Military career of George Washington

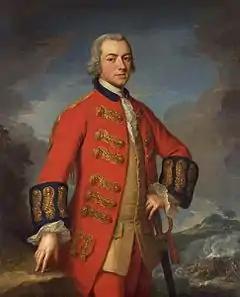
General Sir Henry Clinton

Meanwhile, Burgoyne, out of reach from help from Howe, was trapped and forced to surrender his entire army on October 17, ten days after the Battle of Bemis Heights. The victory made a hero of General Gates, who received the adulation of Congress. While this was taking place Washington presided from a distance over the loss of control of the Delaware River to the British, and marched his army to its winter quarters at Valley Forge in December. Washington chose Valley Forge, over recommendations that he camp either closer or further from Philadelphia, because it was close enough to monitor British army movements, and protected rich farmlands to the west from the enemy's foraging expeditions.